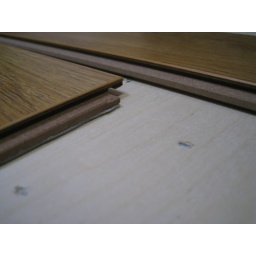
Building the kitch floor in my parent's house